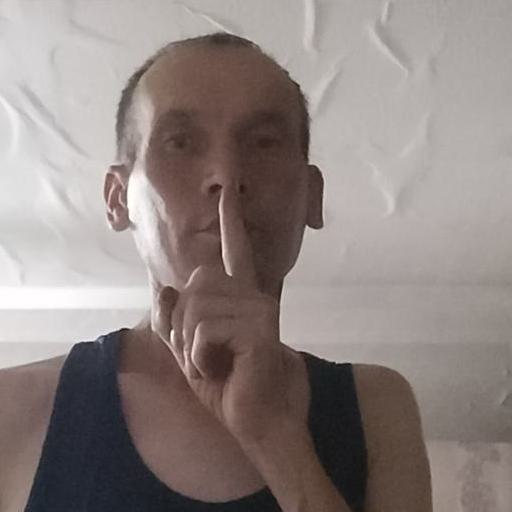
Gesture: mute